SNCB Type 12

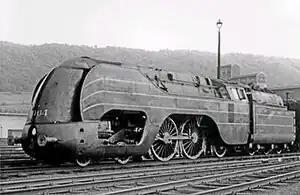
12.004 circa 1940

The NMBS/SNCB Type 12 was a class of steam locomotives built in 1938–1939 for the fast lightweight Ostend boat trains operated by the National Railway Company of Belgium.